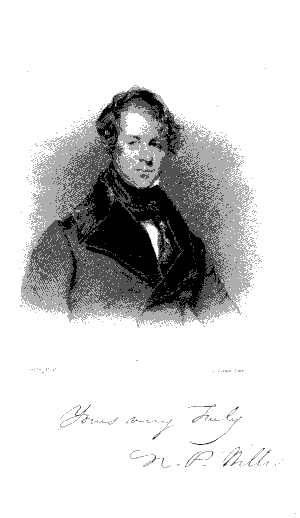
Nathaniel Parker Willis, né le 20 janvier 1806 à Portland, dans le Massachusetts, aujourd'hui dans le Maine, mort le 20 janvier 1867 à Boston, dans le Massachusetts, est un écrivain et un homme de presse américain, qui a travaillé avec les plus grands écrivains de son temps, qu'il s'agisse d'Edgar Allan Poe ou d'Henry Wadsworth Longfellow. Il est le frère du compositeur Richard Storrs Willis, et sa sœur est connue dans le monde des lettres sous le pseudonyme de Fanny Fern.